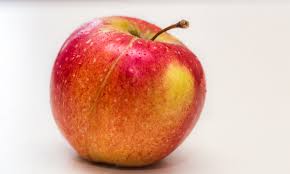
Label: Apple